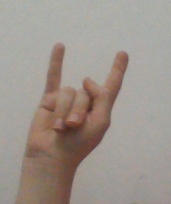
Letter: la